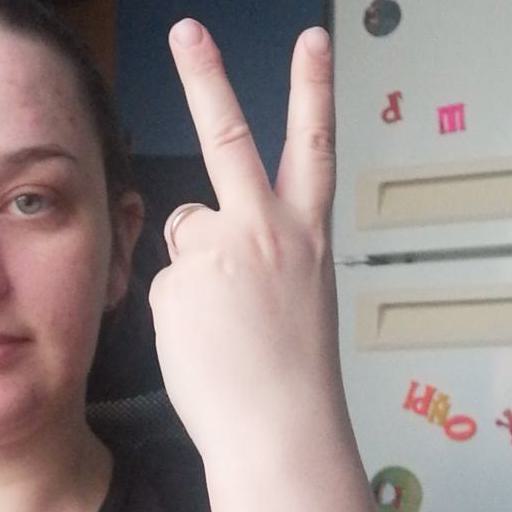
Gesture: peace_inverted